Borys Tashchy

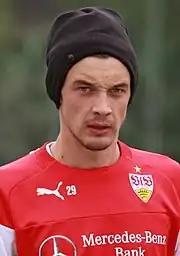
Tashchy with VfB Stuttgart II

Borys Borysovych Tashchy (born 26 July 1993) is a Ukrainian professional footballer who plays as a forward or attacking midfielder for German club Erzgebirge Aue.